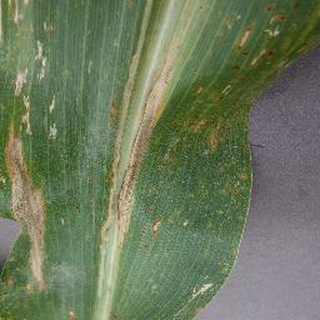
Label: corn_northern_leaf_blight